Nīlakaṇṭha Dhāraṇī

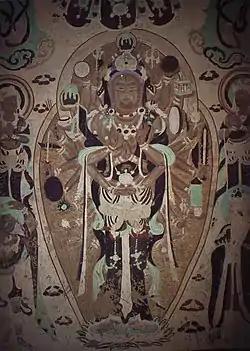
A Tang period depiction of the thousand-armed Guanyin (Avalokiteśvara) from the Yulin Caves, Gansu Province, China.

The Buddha said to Bodhisattva Akṣayamati: "O son of a virtuous family! If there is any land where sentient beings are to be saved by the form of a buddha, Bodhisattva Avalokiteśvara teaches the Dharma by changing himself into the form of a buddha. ... To those who are to be saved by the form of Brahma, he teaches the Dharma by changing himself into the form of Brahma. To those who are to be saved by the form of Śakra, he teaches the Dharma by changing himself into the form of Śakra. To those who are to be saved by the form of Īśvara, he teaches the Dharma by changing himself into the form of Īśvara. To those who are to be saved in the form of Maheśvara, he teaches the Dharma by changing himself into the form of Maheśvara. ... To those who are to be saved by the form of a human or of a nonhuman such as a deva, nāga, yakṣa, gandharva, asura, garuḍa, kiṃnara, or mahoraga, he teaches the Dharma by changing himself into any of these forms."